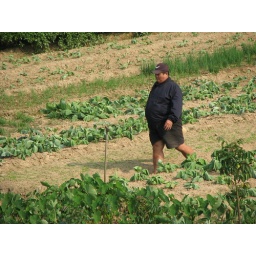
Out standing in his field